Intralytix

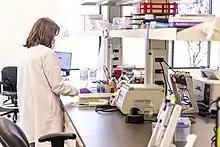
Intralytix scientist

Intralytix's patent strategy is based on a multi-pronged approach, which provides broad and strong protection ranging from protecting specific bacteriophages that serve as the cornerstone of various company products to methods and applications of those bacteriophages in various settings. As of 2022, Intralytix has: